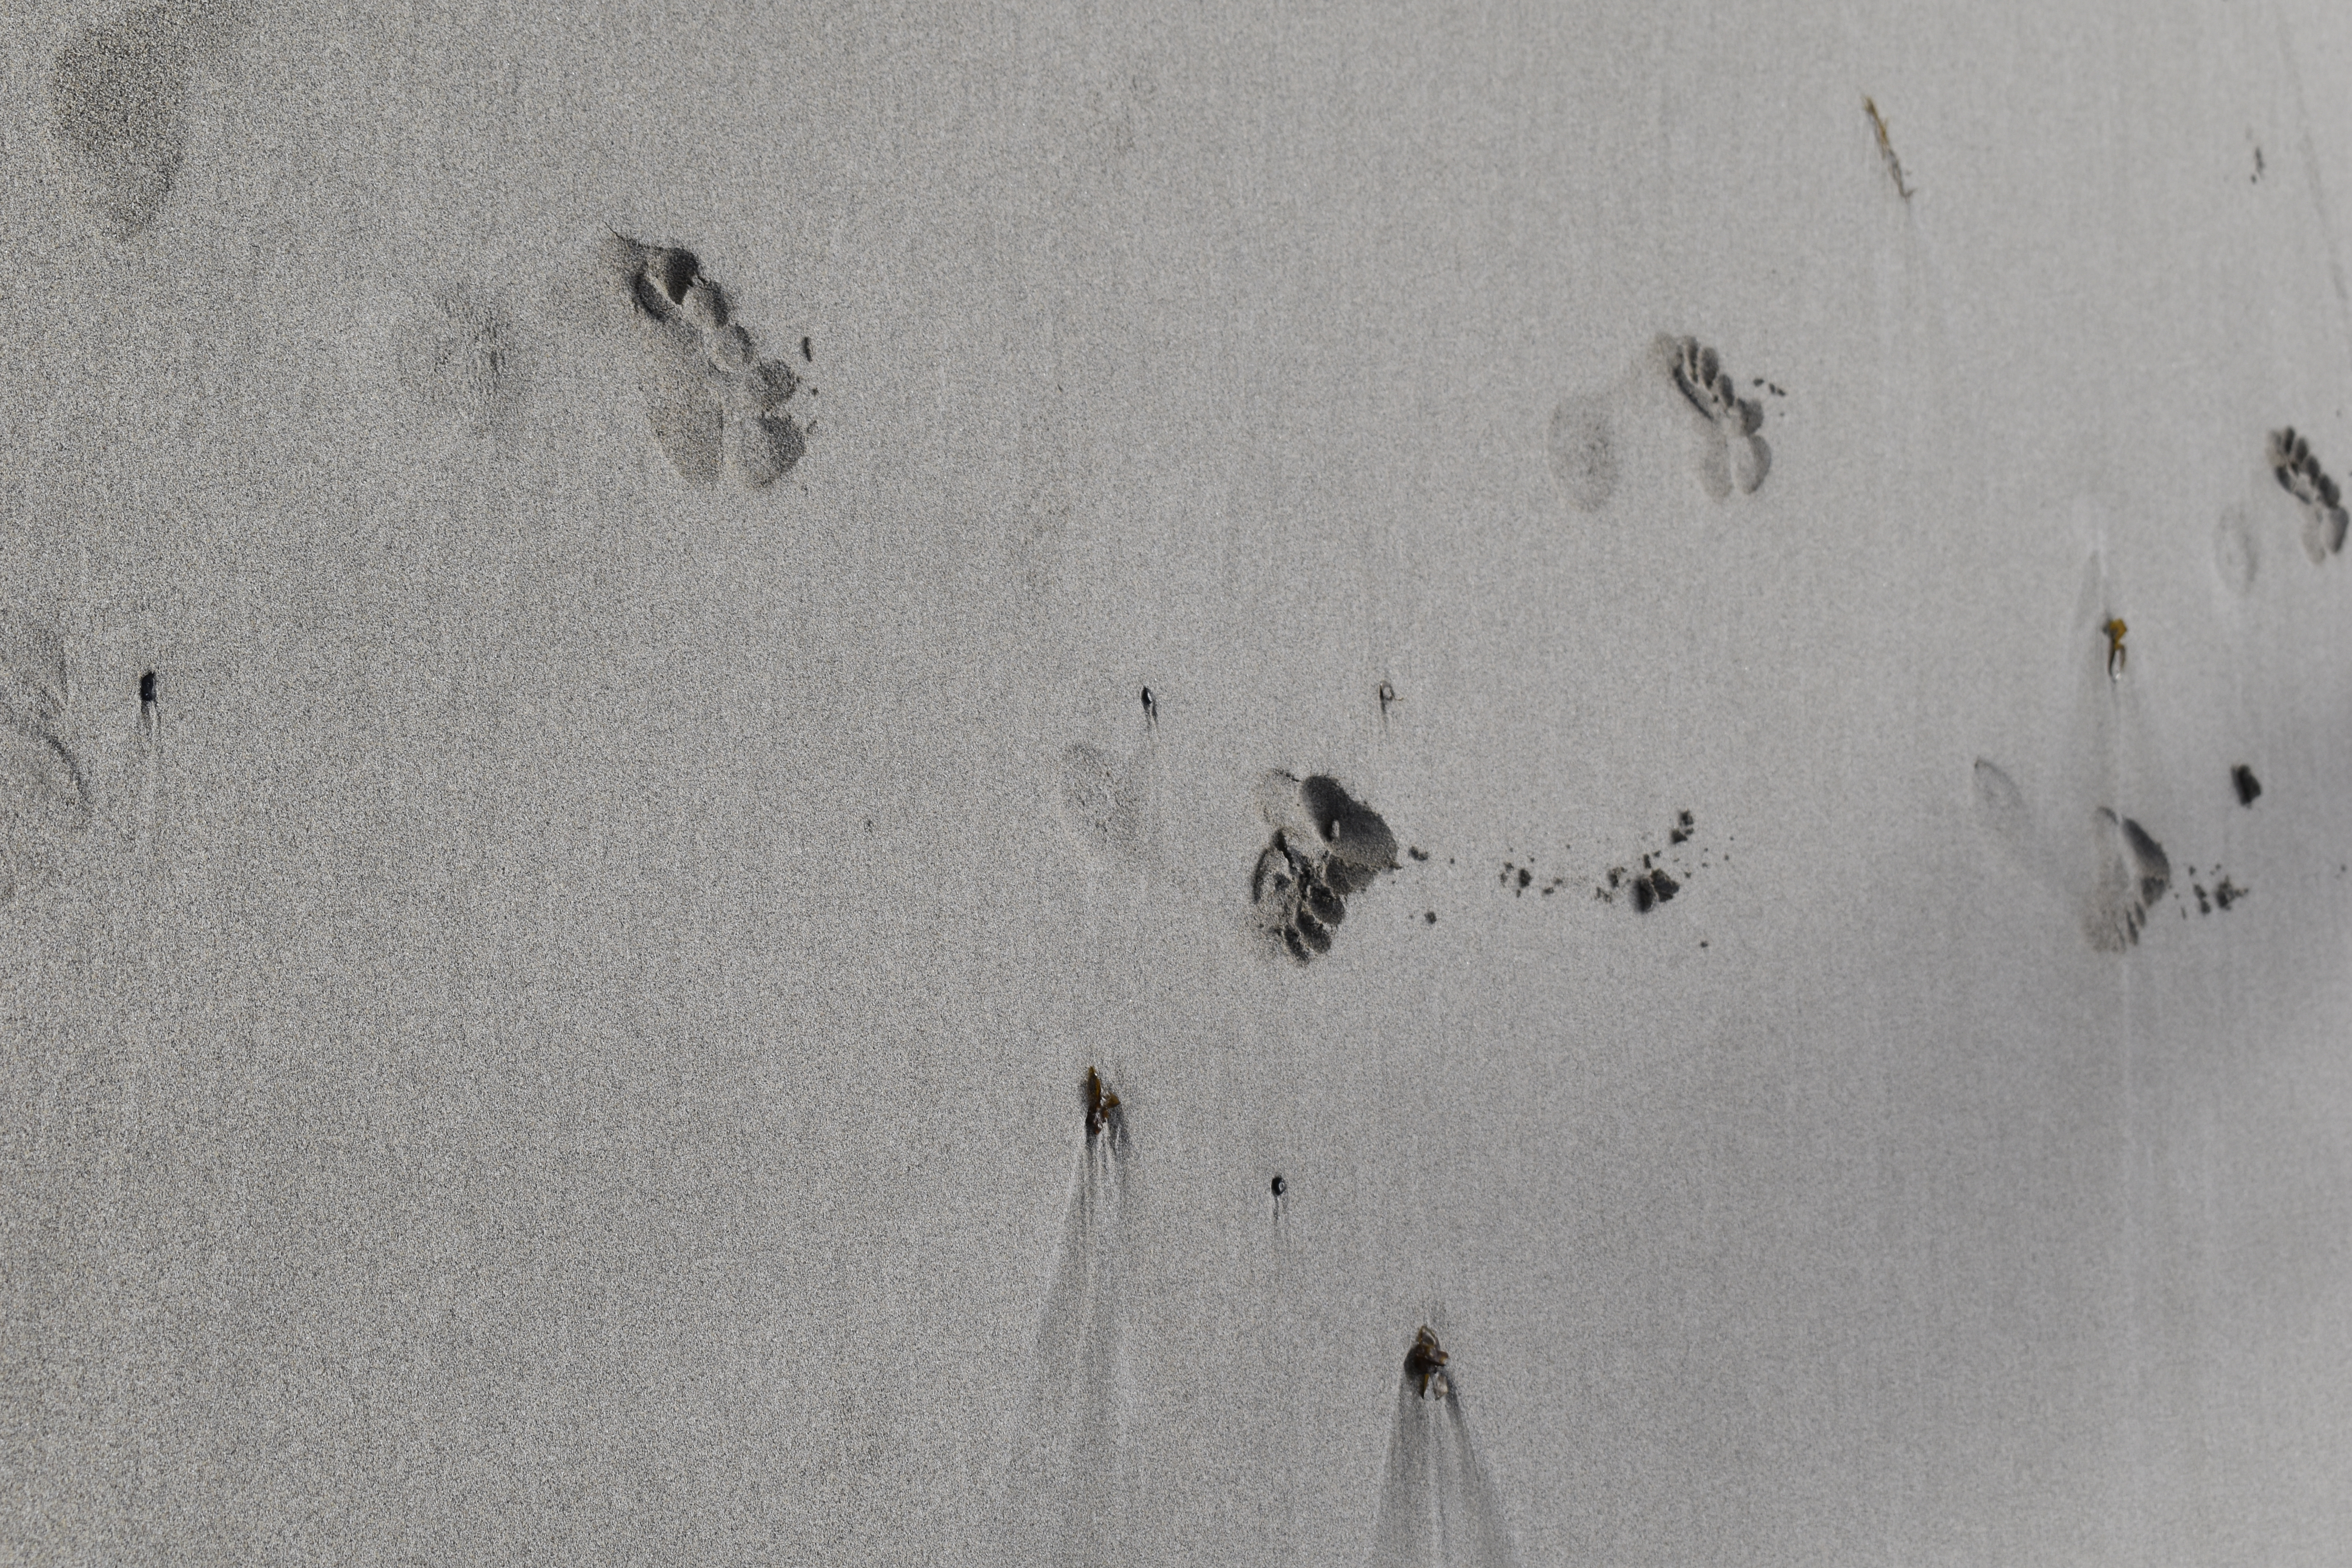
foot, white, wall, plaster, concrete, stain